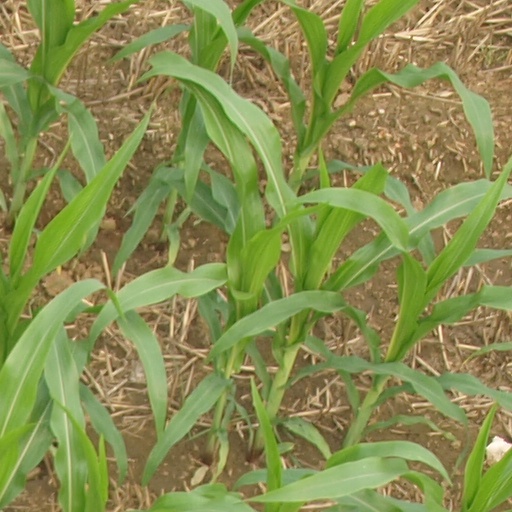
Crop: maize; corn